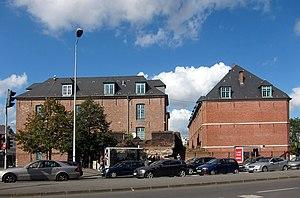
L'ancienne caserne Souham, rue du Vieux-Faubourg à Lille.
La rue du Vieux-Faubourg est une rue de Lille, dans le Nord, en France. Il s'agit de l'une des rues du quartier de Lille-Centre.